Waseda University Library

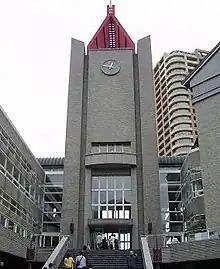
Clock tower

The collections of Waseda University Library (早稲田大学図書館; "Waseda Daigaku Toshokan") form one of the largest libraries in Japan. Established in 1882, they currently hold some 5.6 million volumes and 46,000 serials.